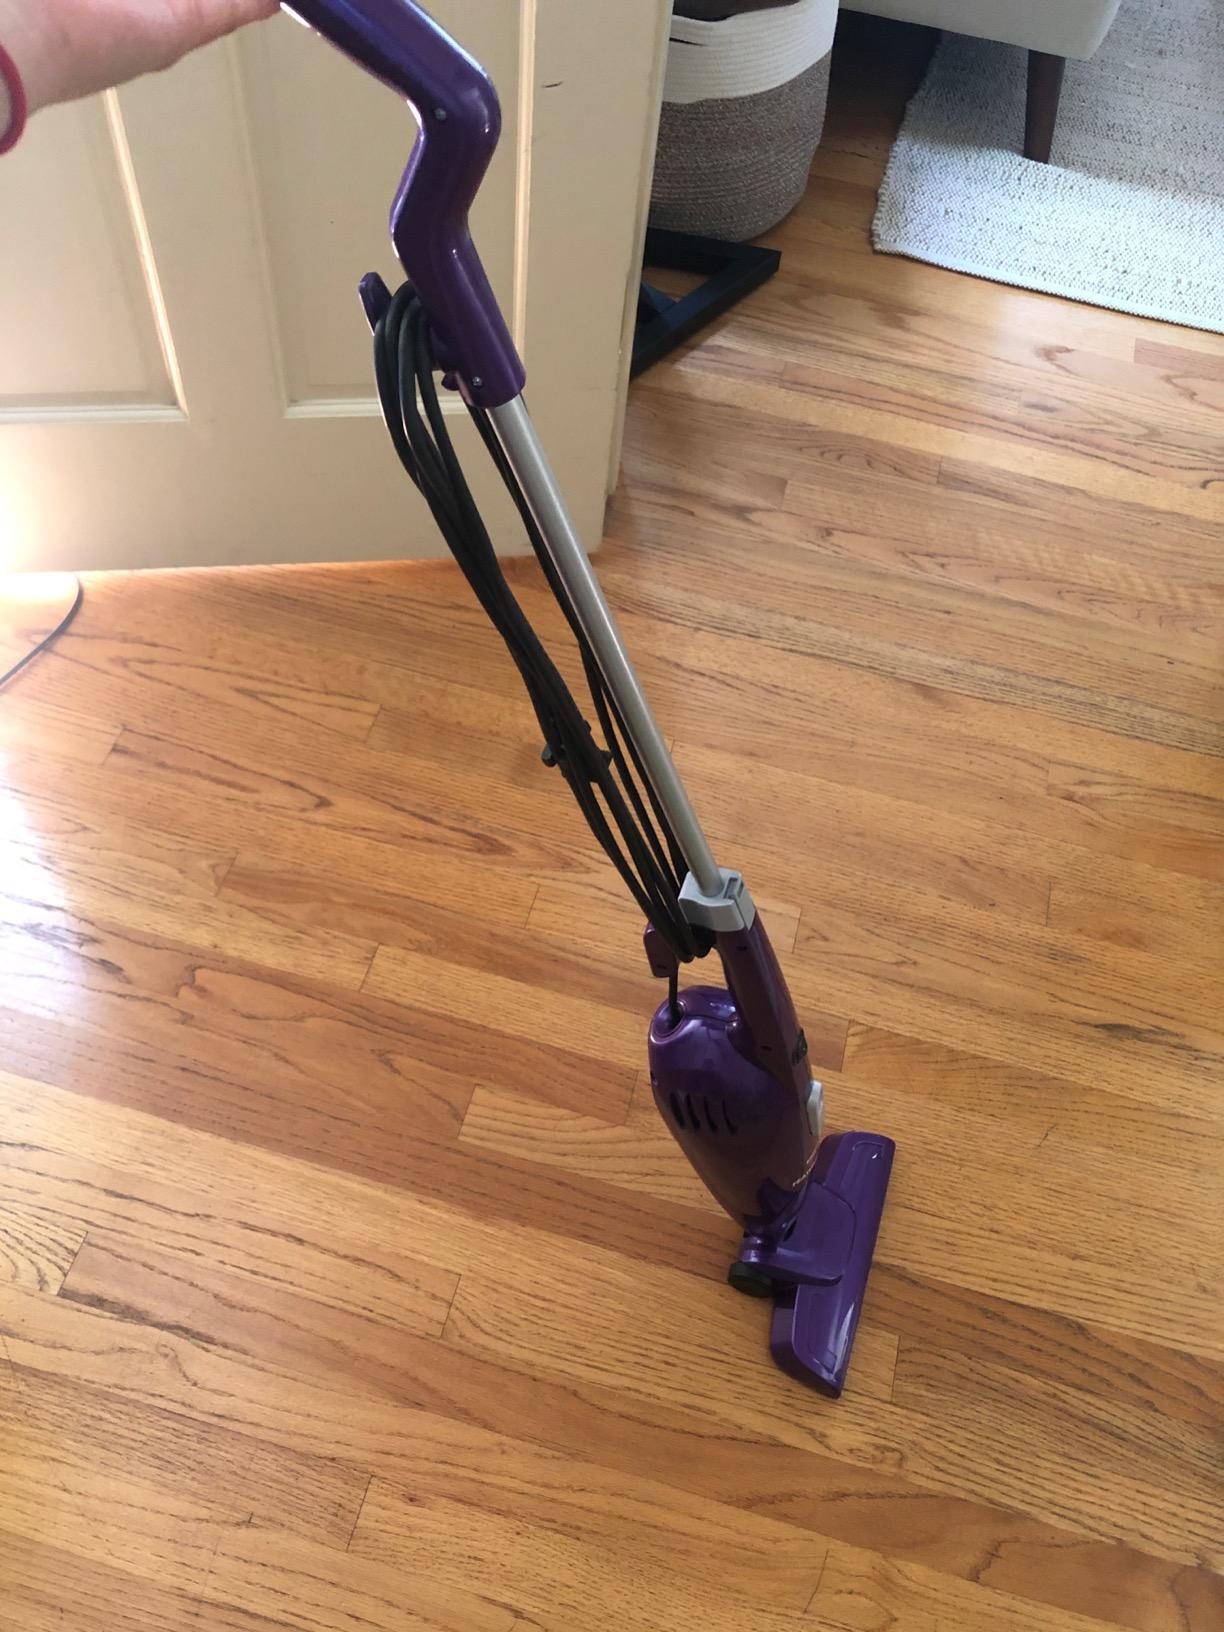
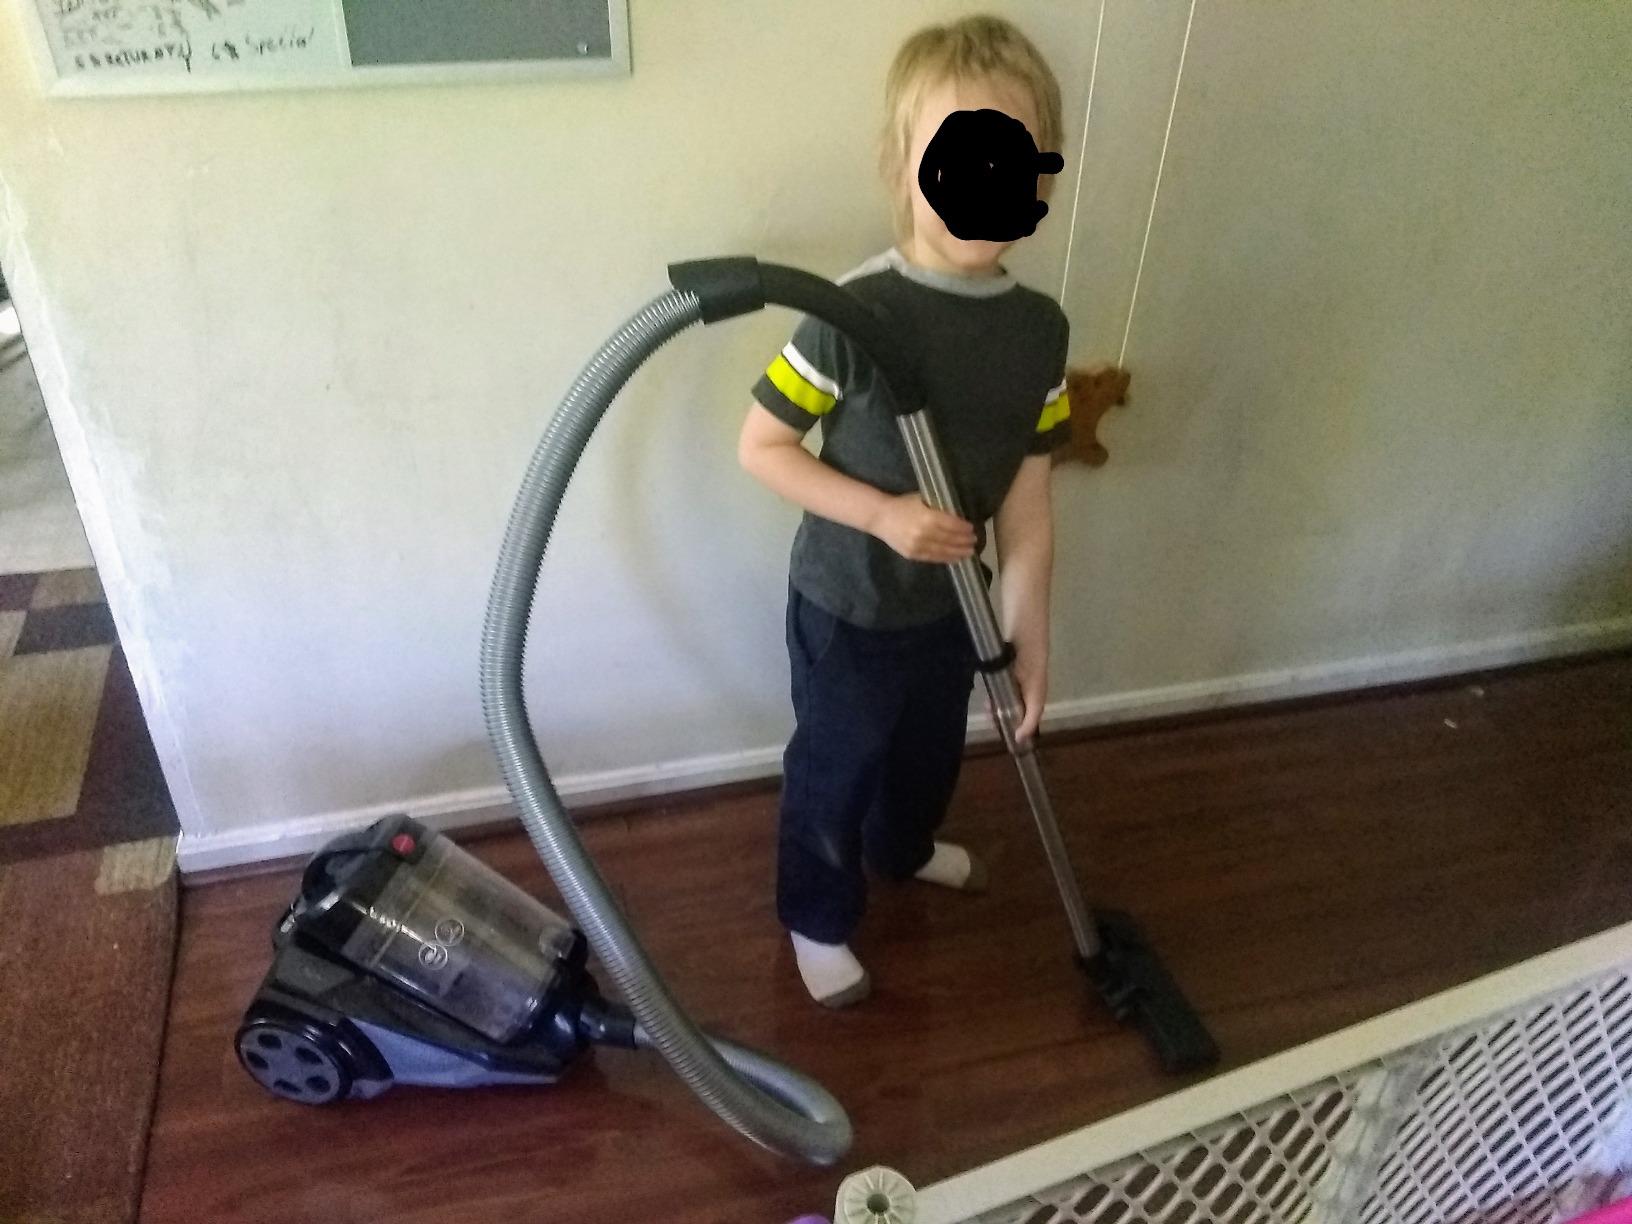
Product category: items_vacuum
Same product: no